Bochum-Langendreer station

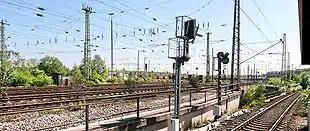
Eastern marshalling yard

Both the Bergisch-Märkische Railway Company and the Rhenish Railway Company were nationalised between 1880 and 1882 and absorbed by the Prussian state railways. The former BME station was subsequently renamed "Langendreer-Süd" (south) and the former RhE station was renamed "Langendreer-Nord" (north). Further increases in traffic in the early 20th century resulted in a fundamental transformation of the railways in Langendreer, leading to the creation of separate passenger and freight rail networks. A new, two-sided marshalling yard (with separate yards for traffic in each direction) was built for freight in 1906, a six-track passenger station was built at Langendreer Nord. In 1907 and 1908 station building was built to a design by the architect Schlomeyer, which consisted of three buildings in the Art Nouveau style with a pitched roof. The Langendreer-Süd was closed and was redeveloped for residential building.